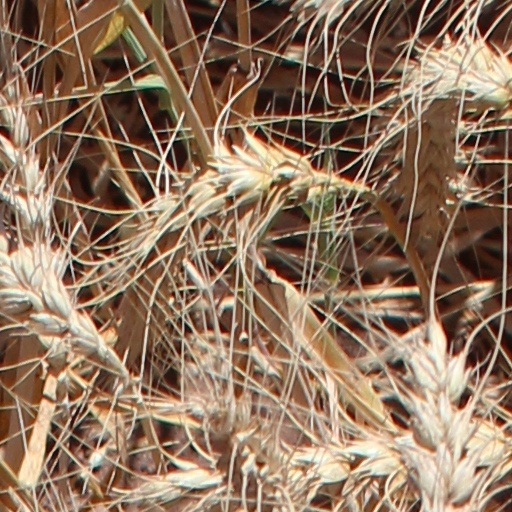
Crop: wheat